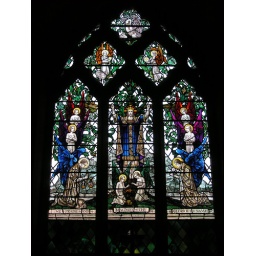
Stunning angelic stained glass window in Penn Church in Buckinghamshire.